Albert Edelfelt

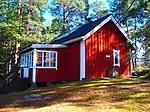
Edelfelt's summer house in Haikko, Finland

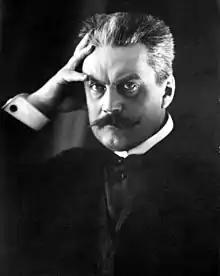
Albert Edelfelt in 1905

He sent his mother hundreds of letters when he was away. In Paris, he shared a studio with the American Julian Alden Weir, who introduced him to John Singer Sargent. He had romantic relationships with numerous women, including Antonia Bonjean and Virginie in Paris. He married Baroness Anna Elise "Ellan" de la Chapelle in 1888, and the same year they had one child, Erik. They had known each other since childhood, but their marriage did not have a lot of warmth. The death of his mother in 1901 affected him greatly.